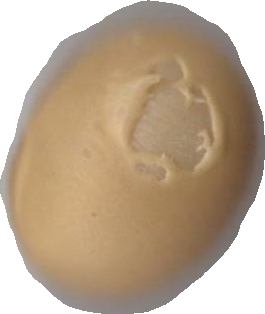
Variety: Dega